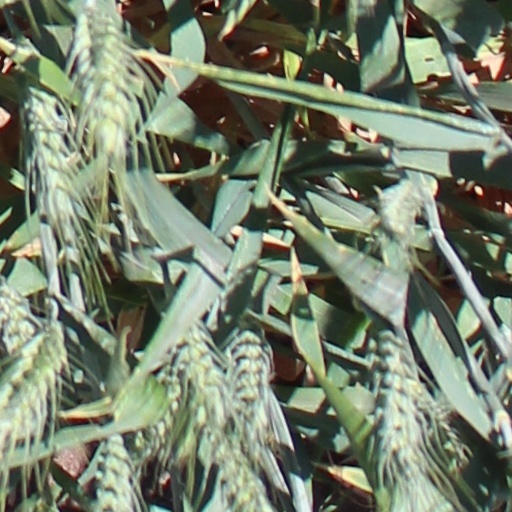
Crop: wheat